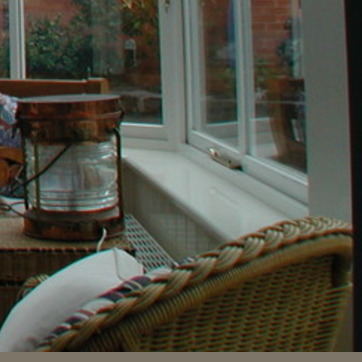
Material: painted